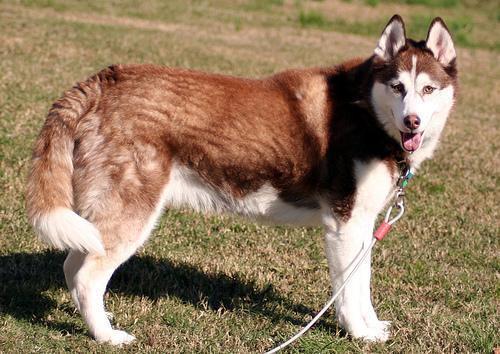
Siberian_husky